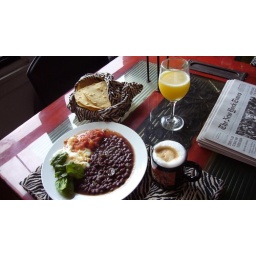
Prepared by Ernesto: black beans, sunny-side up eggs, spinach, hot salsa, corn tortillas, freshly-squeezed orange juice, and strong coffee.